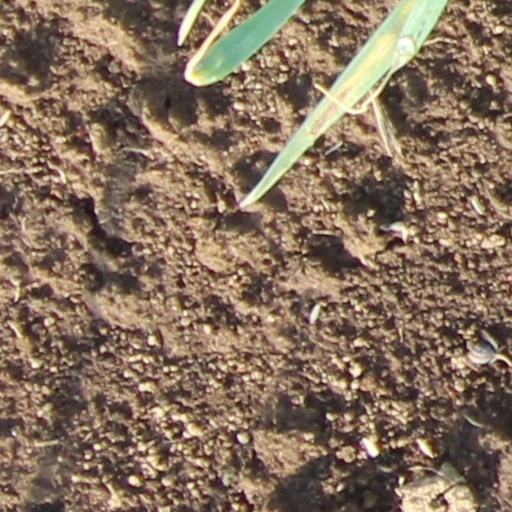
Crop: wheat